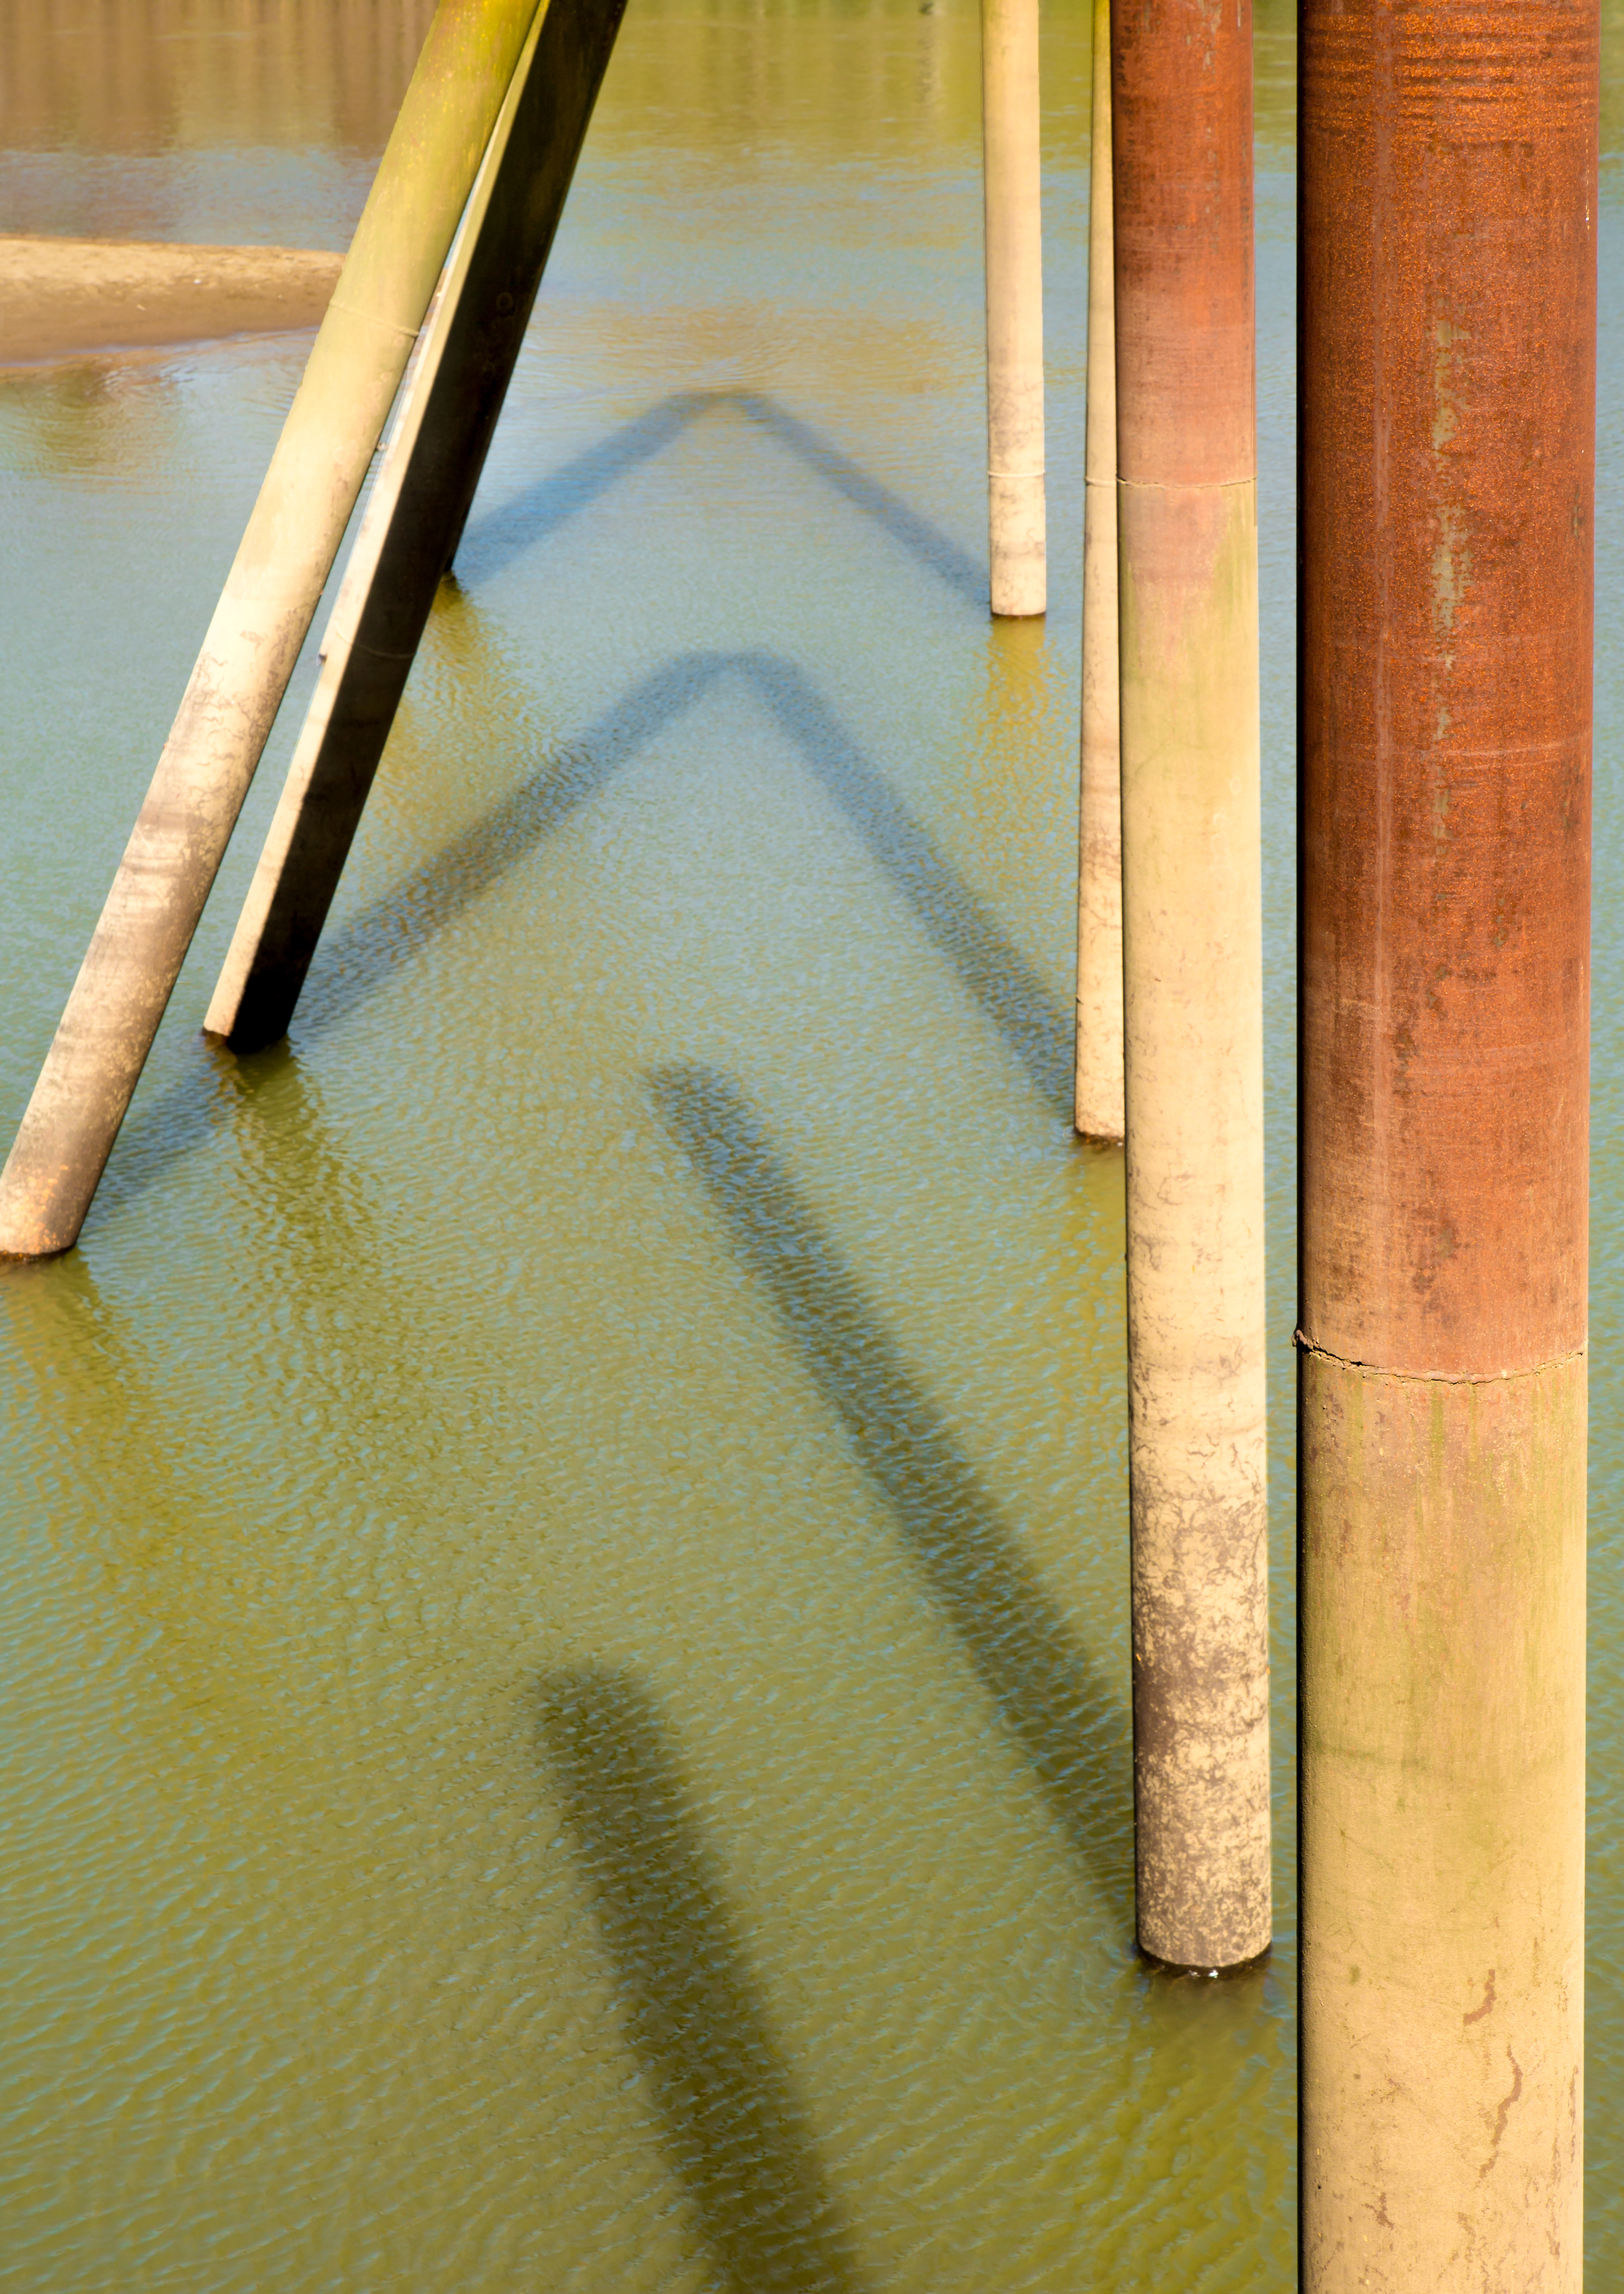
wood, floor, window, wall, river, line, green, geometric, color, furniture, yellow, material, interior design, lines, poles, shape, oregon, flickrchallengegroup, absract, albany, flooring